Korean mythology

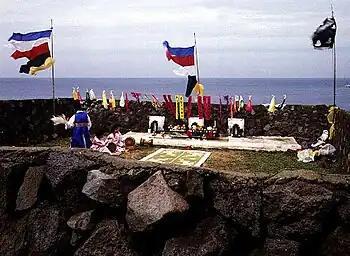
An outdoor shaman ritual, with several flags and banners.

The Jeju tradition has the richest mythology. Its corpus of shamanic narratives, called "bon-puri", is divided into three or four categories. The approximately dozen general "bon-puri" are known by all shamans, and involve deities with universal functions who are worshipped throughout the island. The village-shrine "bon-puri" feature the guardian gods of a specific village, and are known only by shamans from the relevant village and its neighbors. The ancestral "bon-puri" are about the patron gods of specific families or occupations; despite the name of the category, the god is often not perceived as an actual ancestor. They are known only by shamans from the family or occupation in question, and are thus poorly understood. Some analyses also include a small fourth category of "special "bon-puri"," which are no longer ritually performed by shamans.